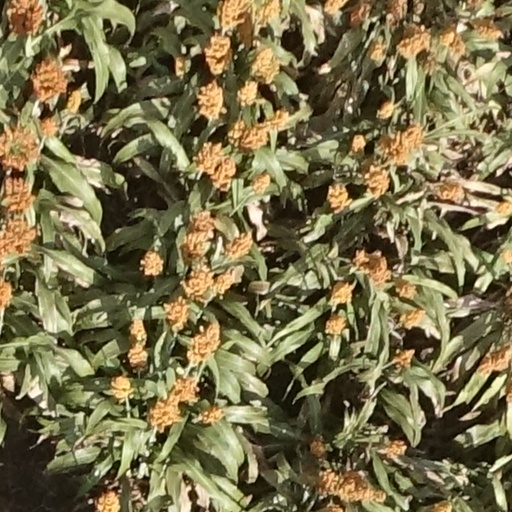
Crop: sorghum